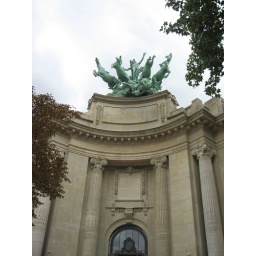
rndm-statues by scienemuseum and big bridge with golden statues